Ana Fabiola Aubone

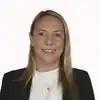

Ana Fabiola Aubone (born 2 May 1977) is an Argentine politician who is a member of the Chamber of Deputies of Argentina. A member of the Justicialist Party, she was elected for the Frente de Todos coalition and currently forms part of Union for the Homeland.